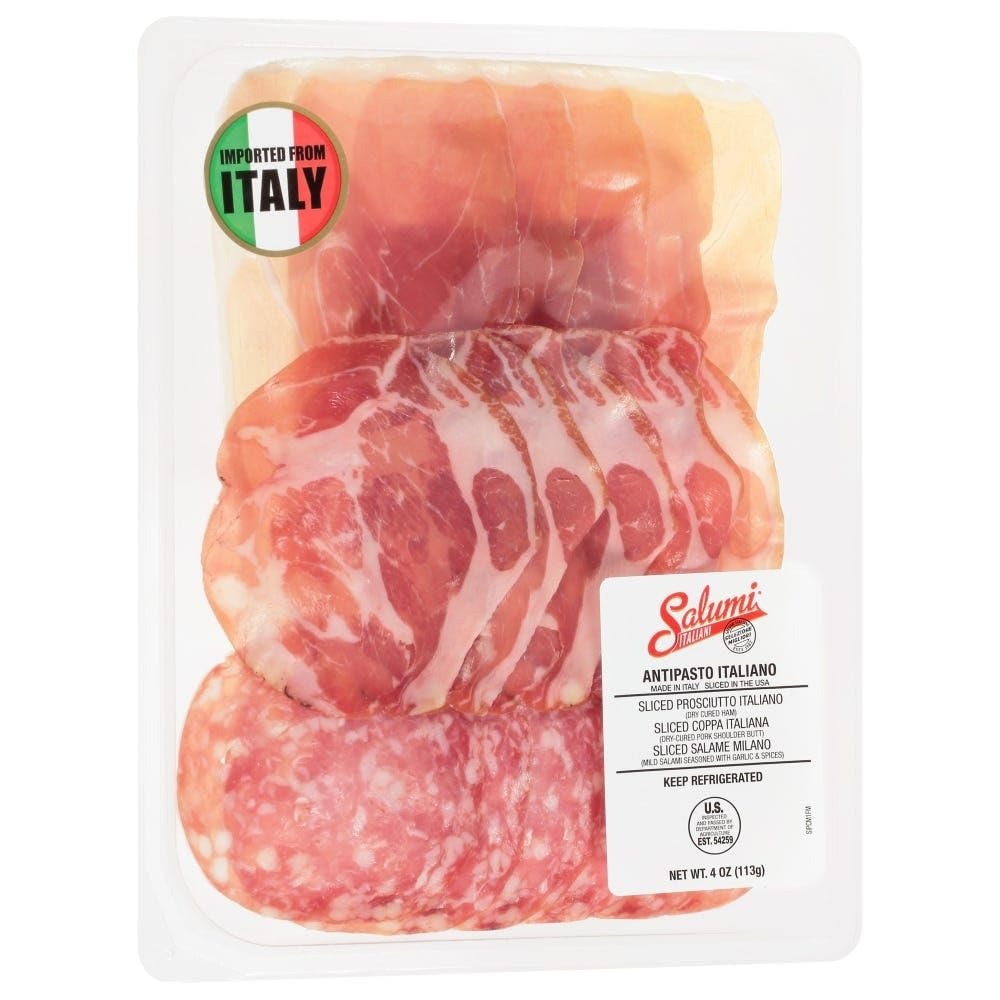
Item Name: Salumi Italiani Antipasto Italiano Prosciutto Coppa & Milano, 4OZ, 10 Pack
Bullet Point 1: Handcrafted in Italy
Bullet Point 2: Sliced fresh in the United States
Product Description: Salumi Italiani Antipasto tray includes Prosciutto, Coppa, and Salami Milano. Each meat is handcrafted in Italy and sliced fresh in the US. A savory trio that is ready to eat. - Ingredients: Prosciutto: Pork ham, sea salt. Coppa: pork, salt, spices (black pepper, nutmeg), sodium ascorbate, natural flavoring, potassium nitrate, sodium nitrite. Milano Salami: Pork, sea salt, dextrose, sodium ascorbate, sodium nitrite, potassium nitrate, lactic acid starter culture, garlic powder, spices.
Value: 40.0
Unit: Ounce

Price: 99.98